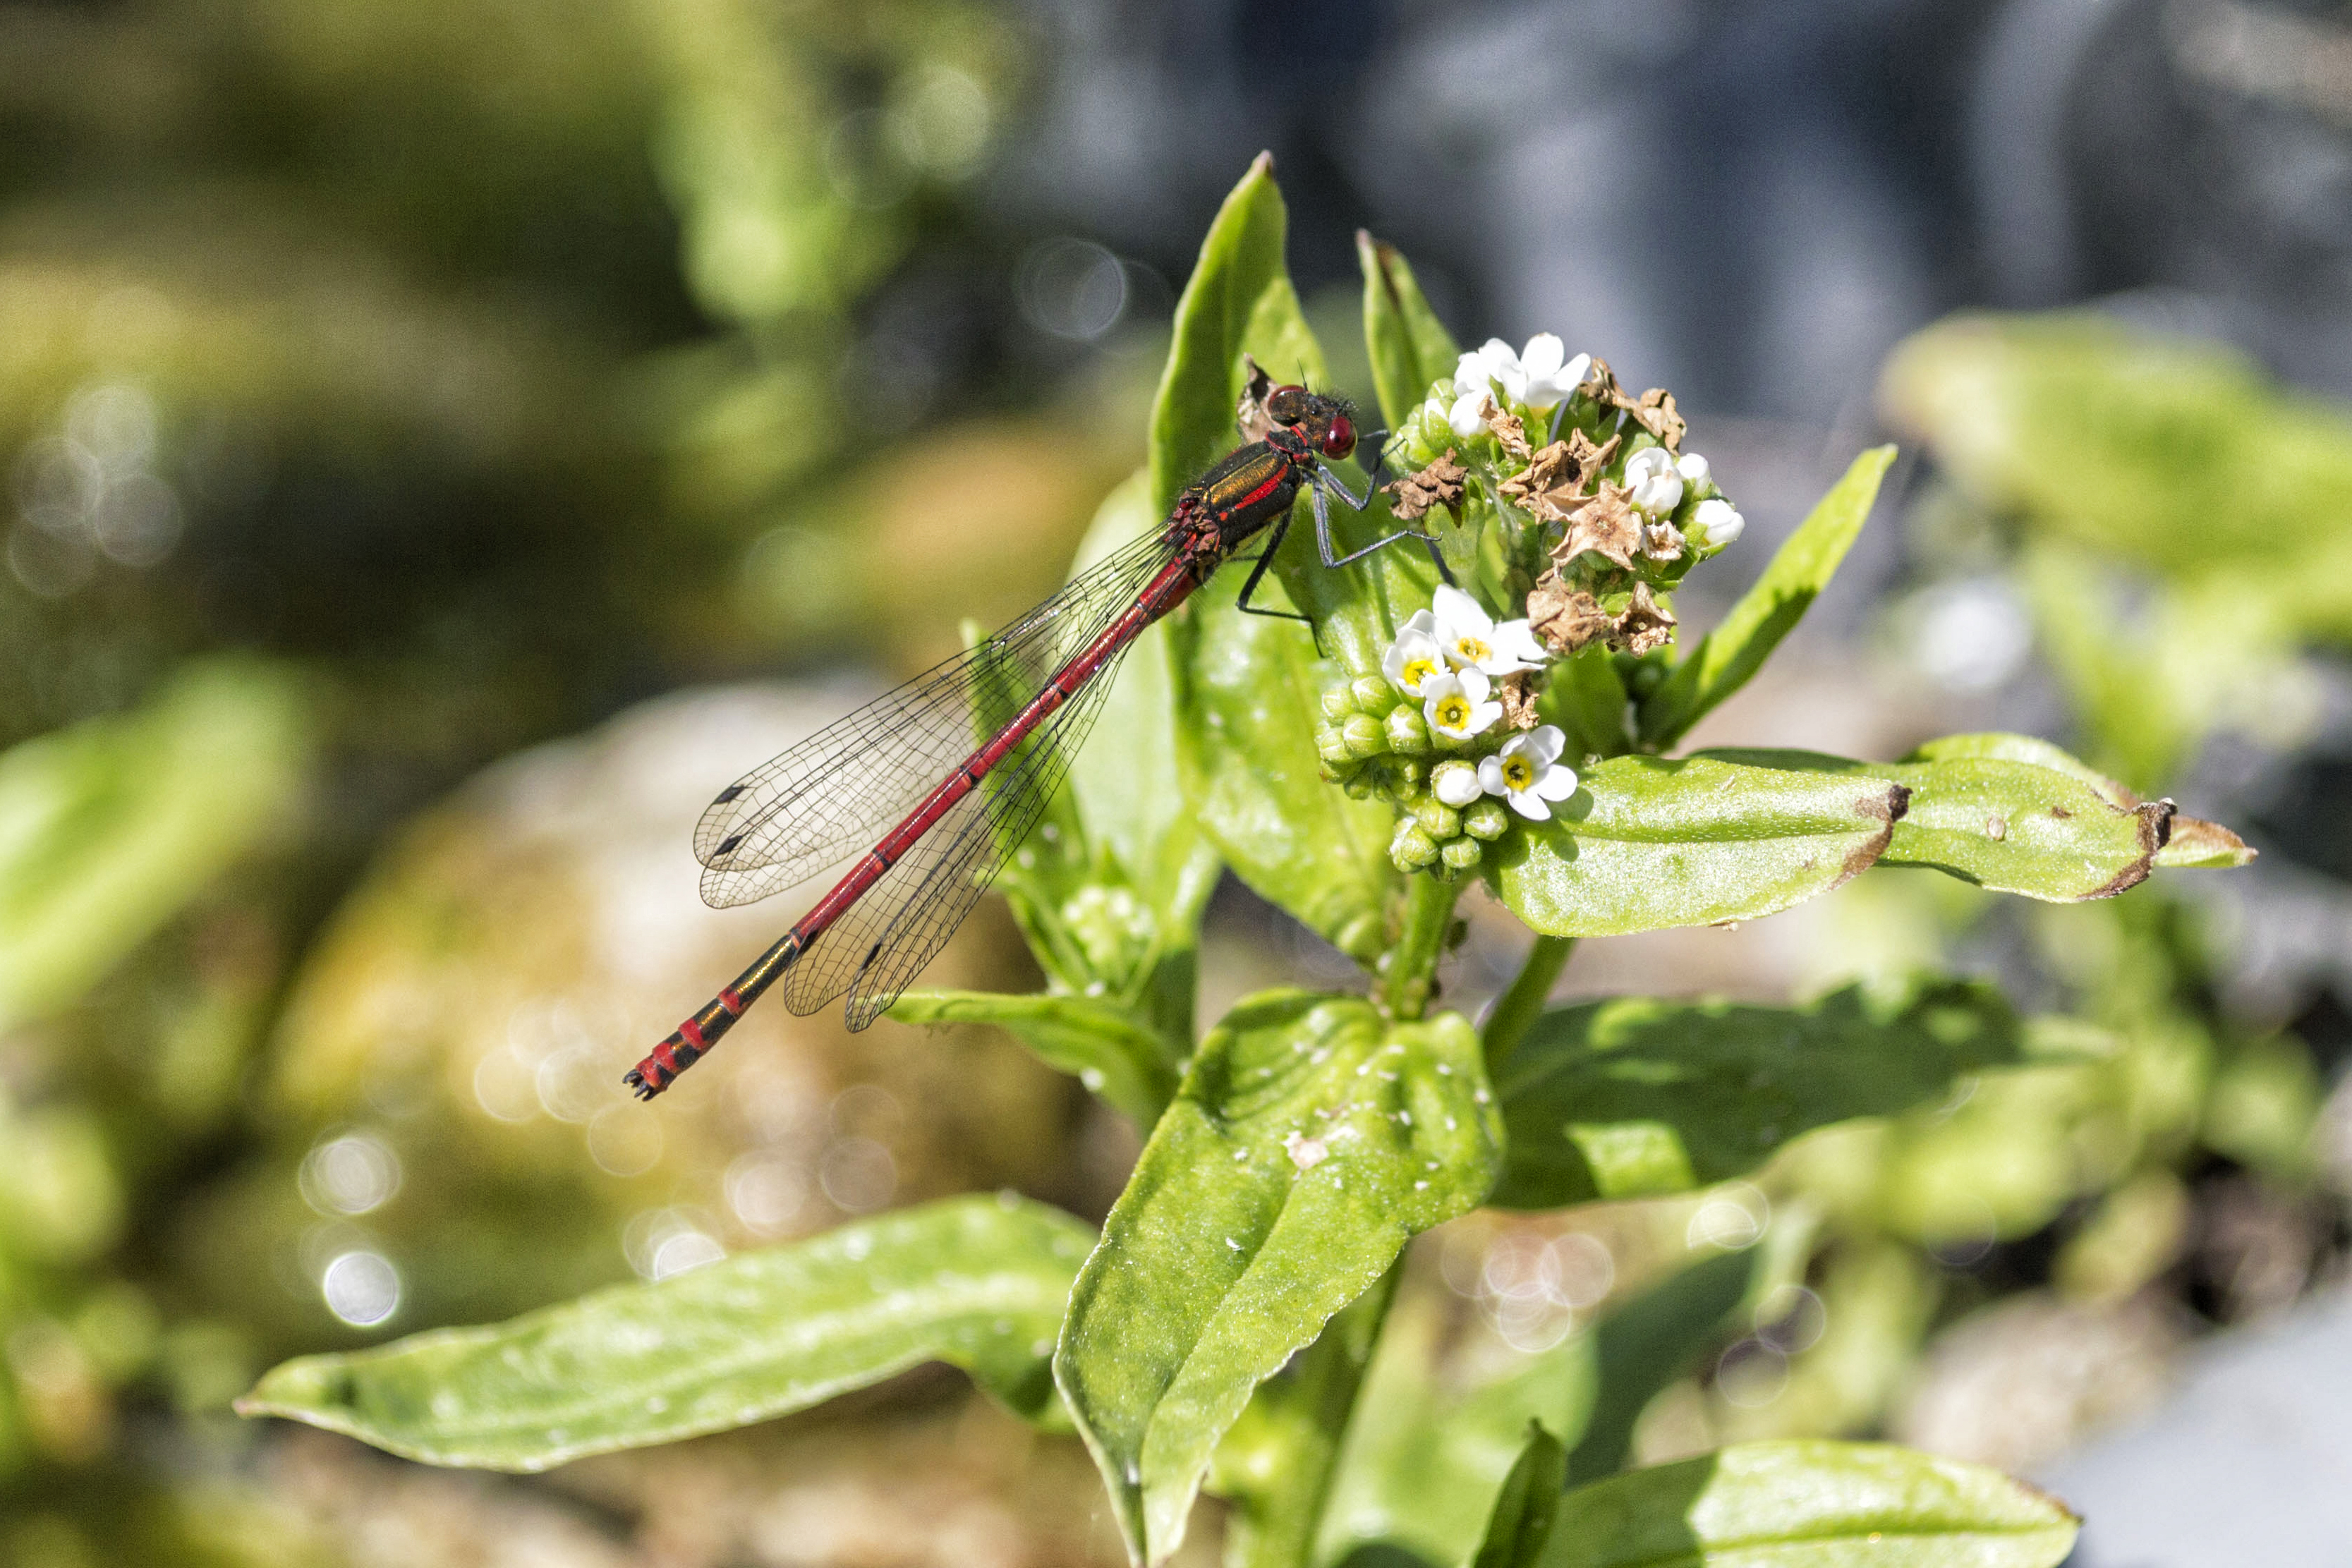
nature, outdoor, branch, photography, leaf, flower, green, insect, macro, botany, closeup, flora, fauna, invertebrate, close up, nederland, netherlands, animals, shrub, outdoorphotography, insects, damselfly, insekten, paulvandevelde, pdvandevelde, padagudaloma, natuurfotografie, dordrecht, nederlandinfotos, juffer, vuurjuffer, macro photography